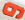
Number: 9